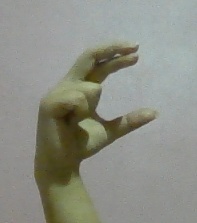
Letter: thal